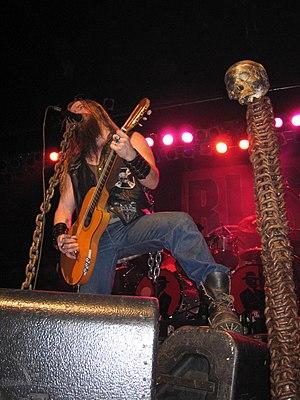
Zakk Wylde, né Jeffrey Phillip Wielandt le 14 janvier 1967 à Bayonne, est un guitariste américain. Guitariste de Ozzy Osbourne de 1988 à 1995 et de 2001 à 2009, il est reconnaissable grâce à son jeu rapide et son « pinch harmonique. » Guitariste et chanteur de son propre groupe de heavy metal, Black Label Society, il continue de jouer en parallèle avec Ozzy Osbourne durant 15 ans. Wylde quitte Ozzy Osbourne à l'été 2009, lorsque celui-ci décide d'engager Gus G. à sa place.